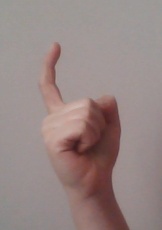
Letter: ra